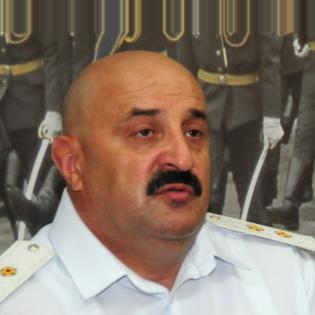
Age: 49